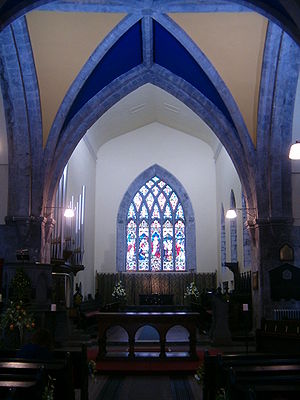
Galway / Kultur / Seværdigheder
Galway er en by i den Irske Republik. Galway ligger ved den irske vestkyst i County Galway i provinsen Connacht. Galway havde i 2006 en befolkning på 72.729.